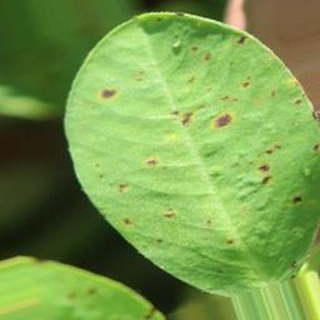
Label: groundnut_early_leaf_spot